Hitting for the cycle

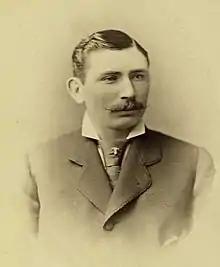
Curry Foley was the first player in Major League Baseball history to hit for the cycle, in 1882 for the Buffalo Bisons.

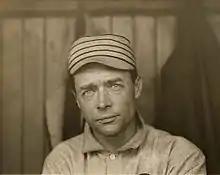
Harry Davis hit the first cycle in American League history, in 1901 for the Philadelphia Athletics.

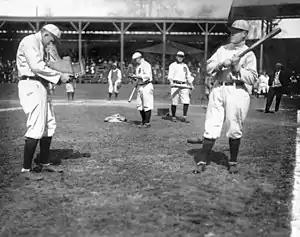
Sam Crawford and Ty Cobb, the top two players in MLB history in triples

In baseball, hitting for the cycle is the accomplishment of one batter who hits a single, a double, a triple, and a home run in the same game. Collecting the hits in that order is known as a "natural cycle". Cycles are rare in Major League Baseball (MLB), having occurred fewer than 400 times since 1882. The most recent cycle in MLB was accomplished by Byron Buxton of the Minnesota Twins on July 12, 2025.